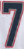
Number: 7